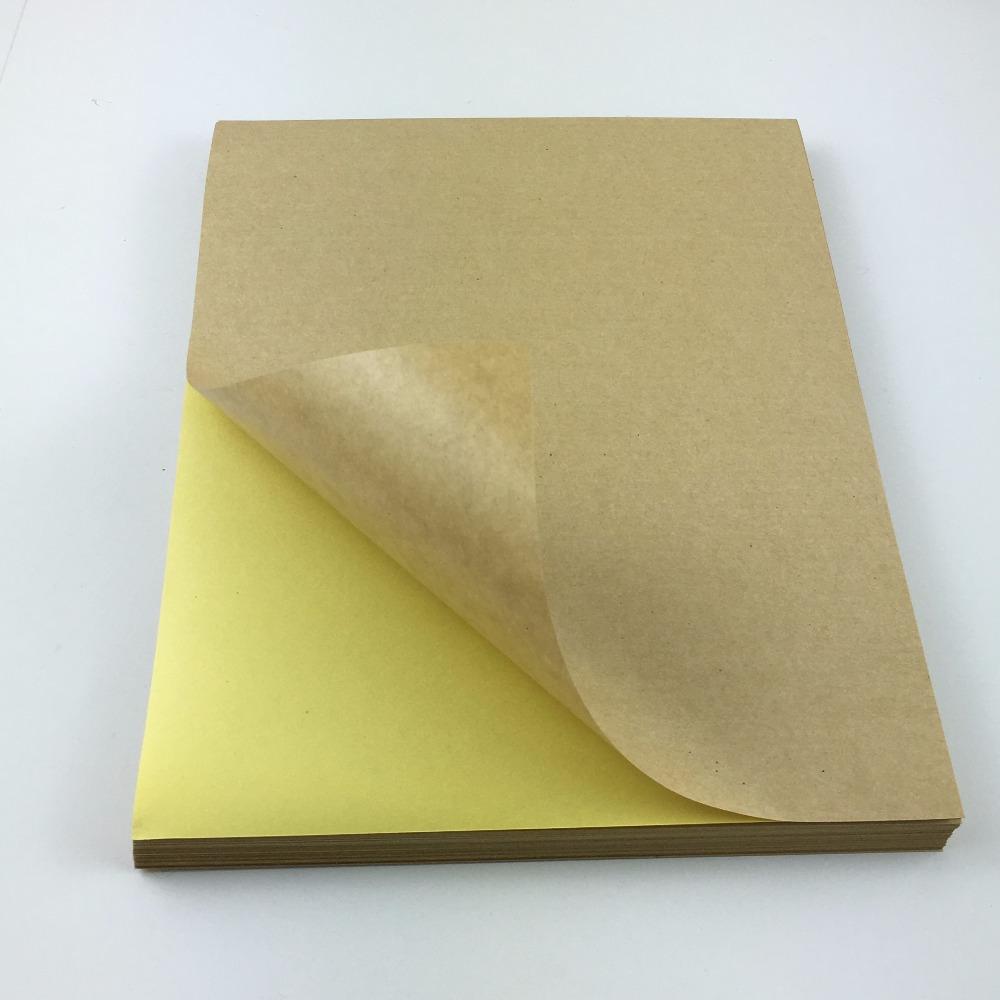
Waste category: paper